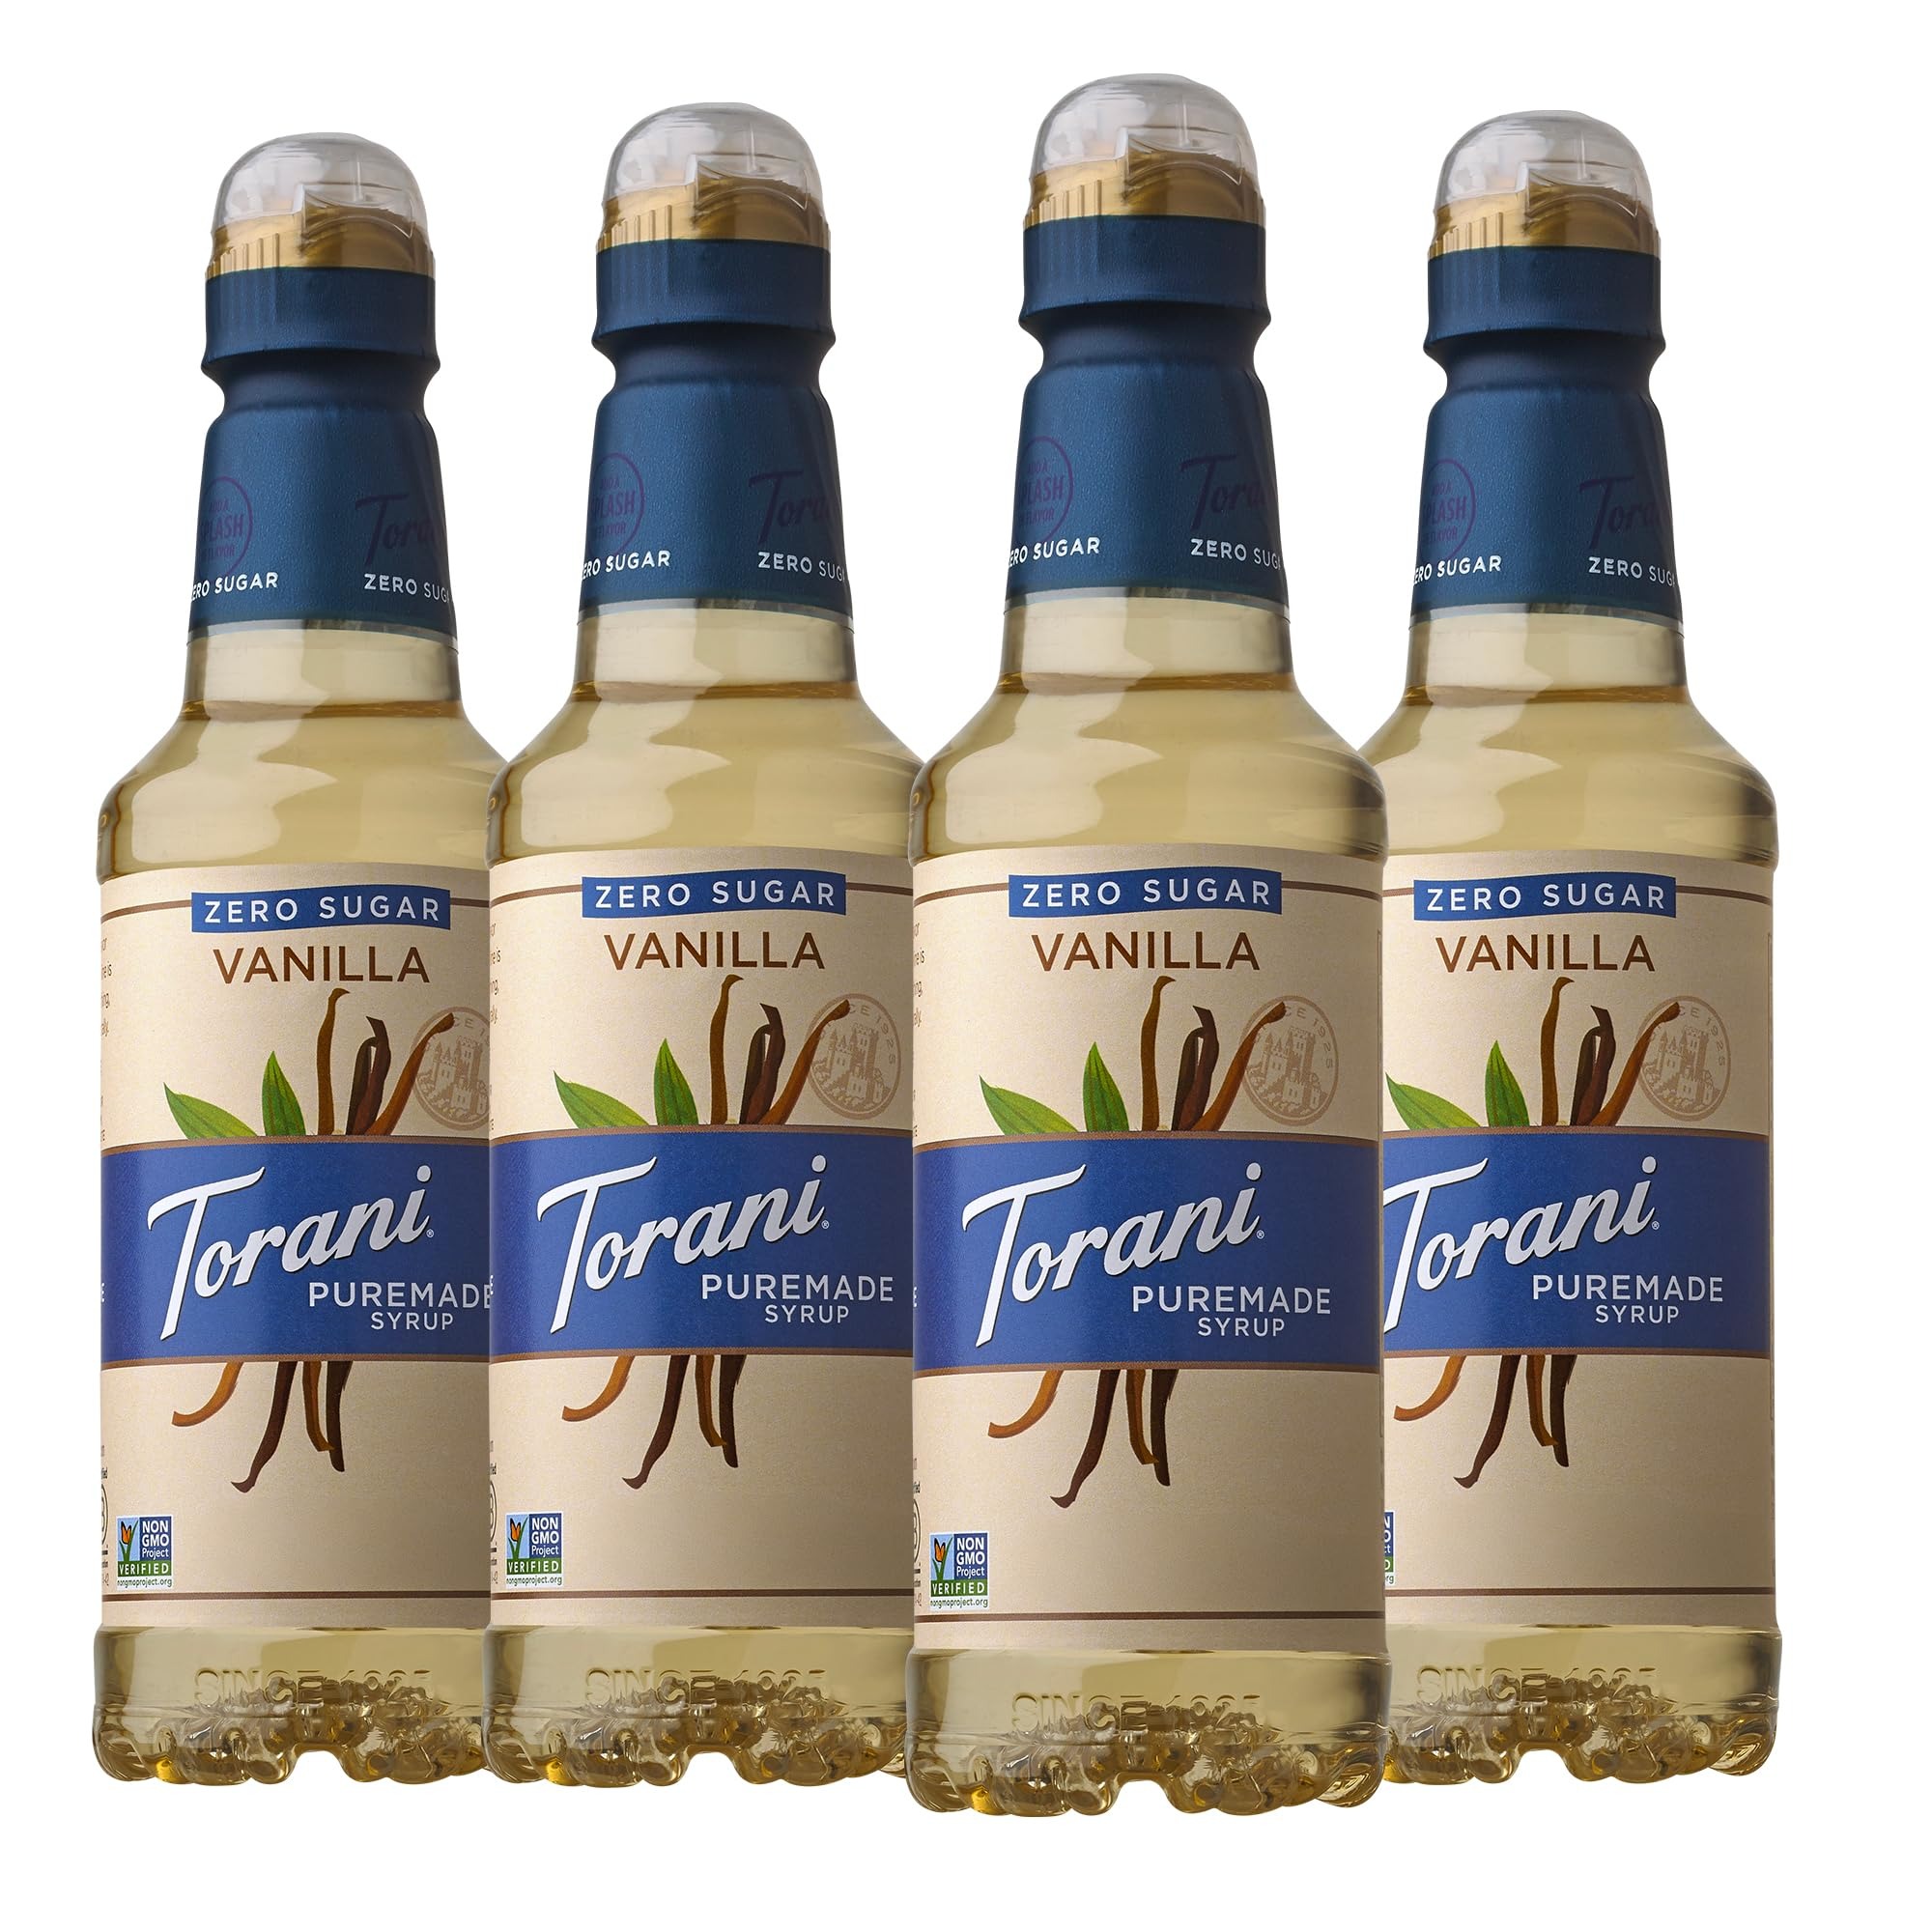
Item Name: Torani Puremade Syrup, Vanilla, Zero Sugar, No Artificial Colors, Flavors or Preservatives, Kosher, Gluten Free & Non-GMO, 375ml, 12.7 Fluid Ounce (Pack of 4)
Bullet Point: Torani Puremade Syrup, Vanilla, Zero Sugar, No Artificial Colors, Flavors or Preservatives, Kosher, Gluten Free & Non-GMO, 375ml, 12.7 Fluid Ounce (Pack of 4)
Value: 203.2
Unit: Fl Oz

Price: 12.99